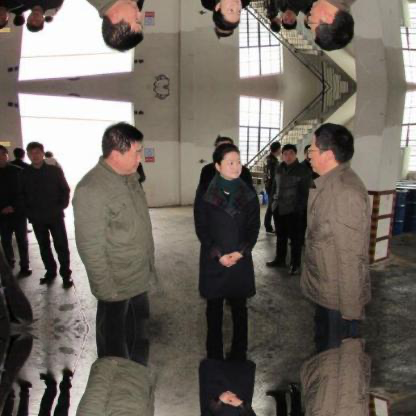
Objects in the image:
label: head
label: head
label: head
label: head
label: head
label: head
label: head
label: head
label: head
label: head
label: head
label: head
label: head
label: head
label: head
label: head